Sony

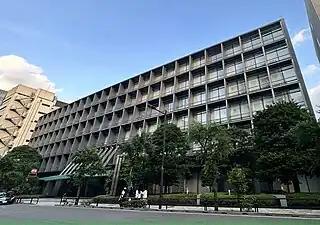
Aniplex headquarters in Chiyoda, Tokyo, Japan

Sony Pictures Entertainment Inc. (SPE) is the television and film production/distribution unit of Sony. With 12.5% box office market share in 2011, the company was ranked third among movie studios. Its group sales in 2010 were US$7.2 billion. The company has produced many notable movie franchises, including "Spider-Man", "The Karate Kid" and "Men in Black". It has also produced the popular television game shows "Jeopardy!" and "Wheel of Fortune".